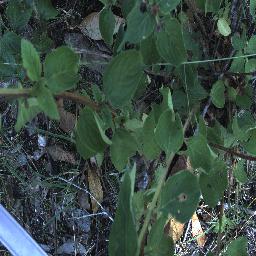
Label: lantana